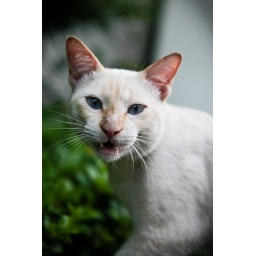
Random street cat over at Mosque St.